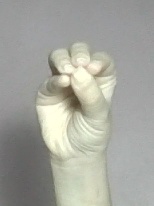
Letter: ha